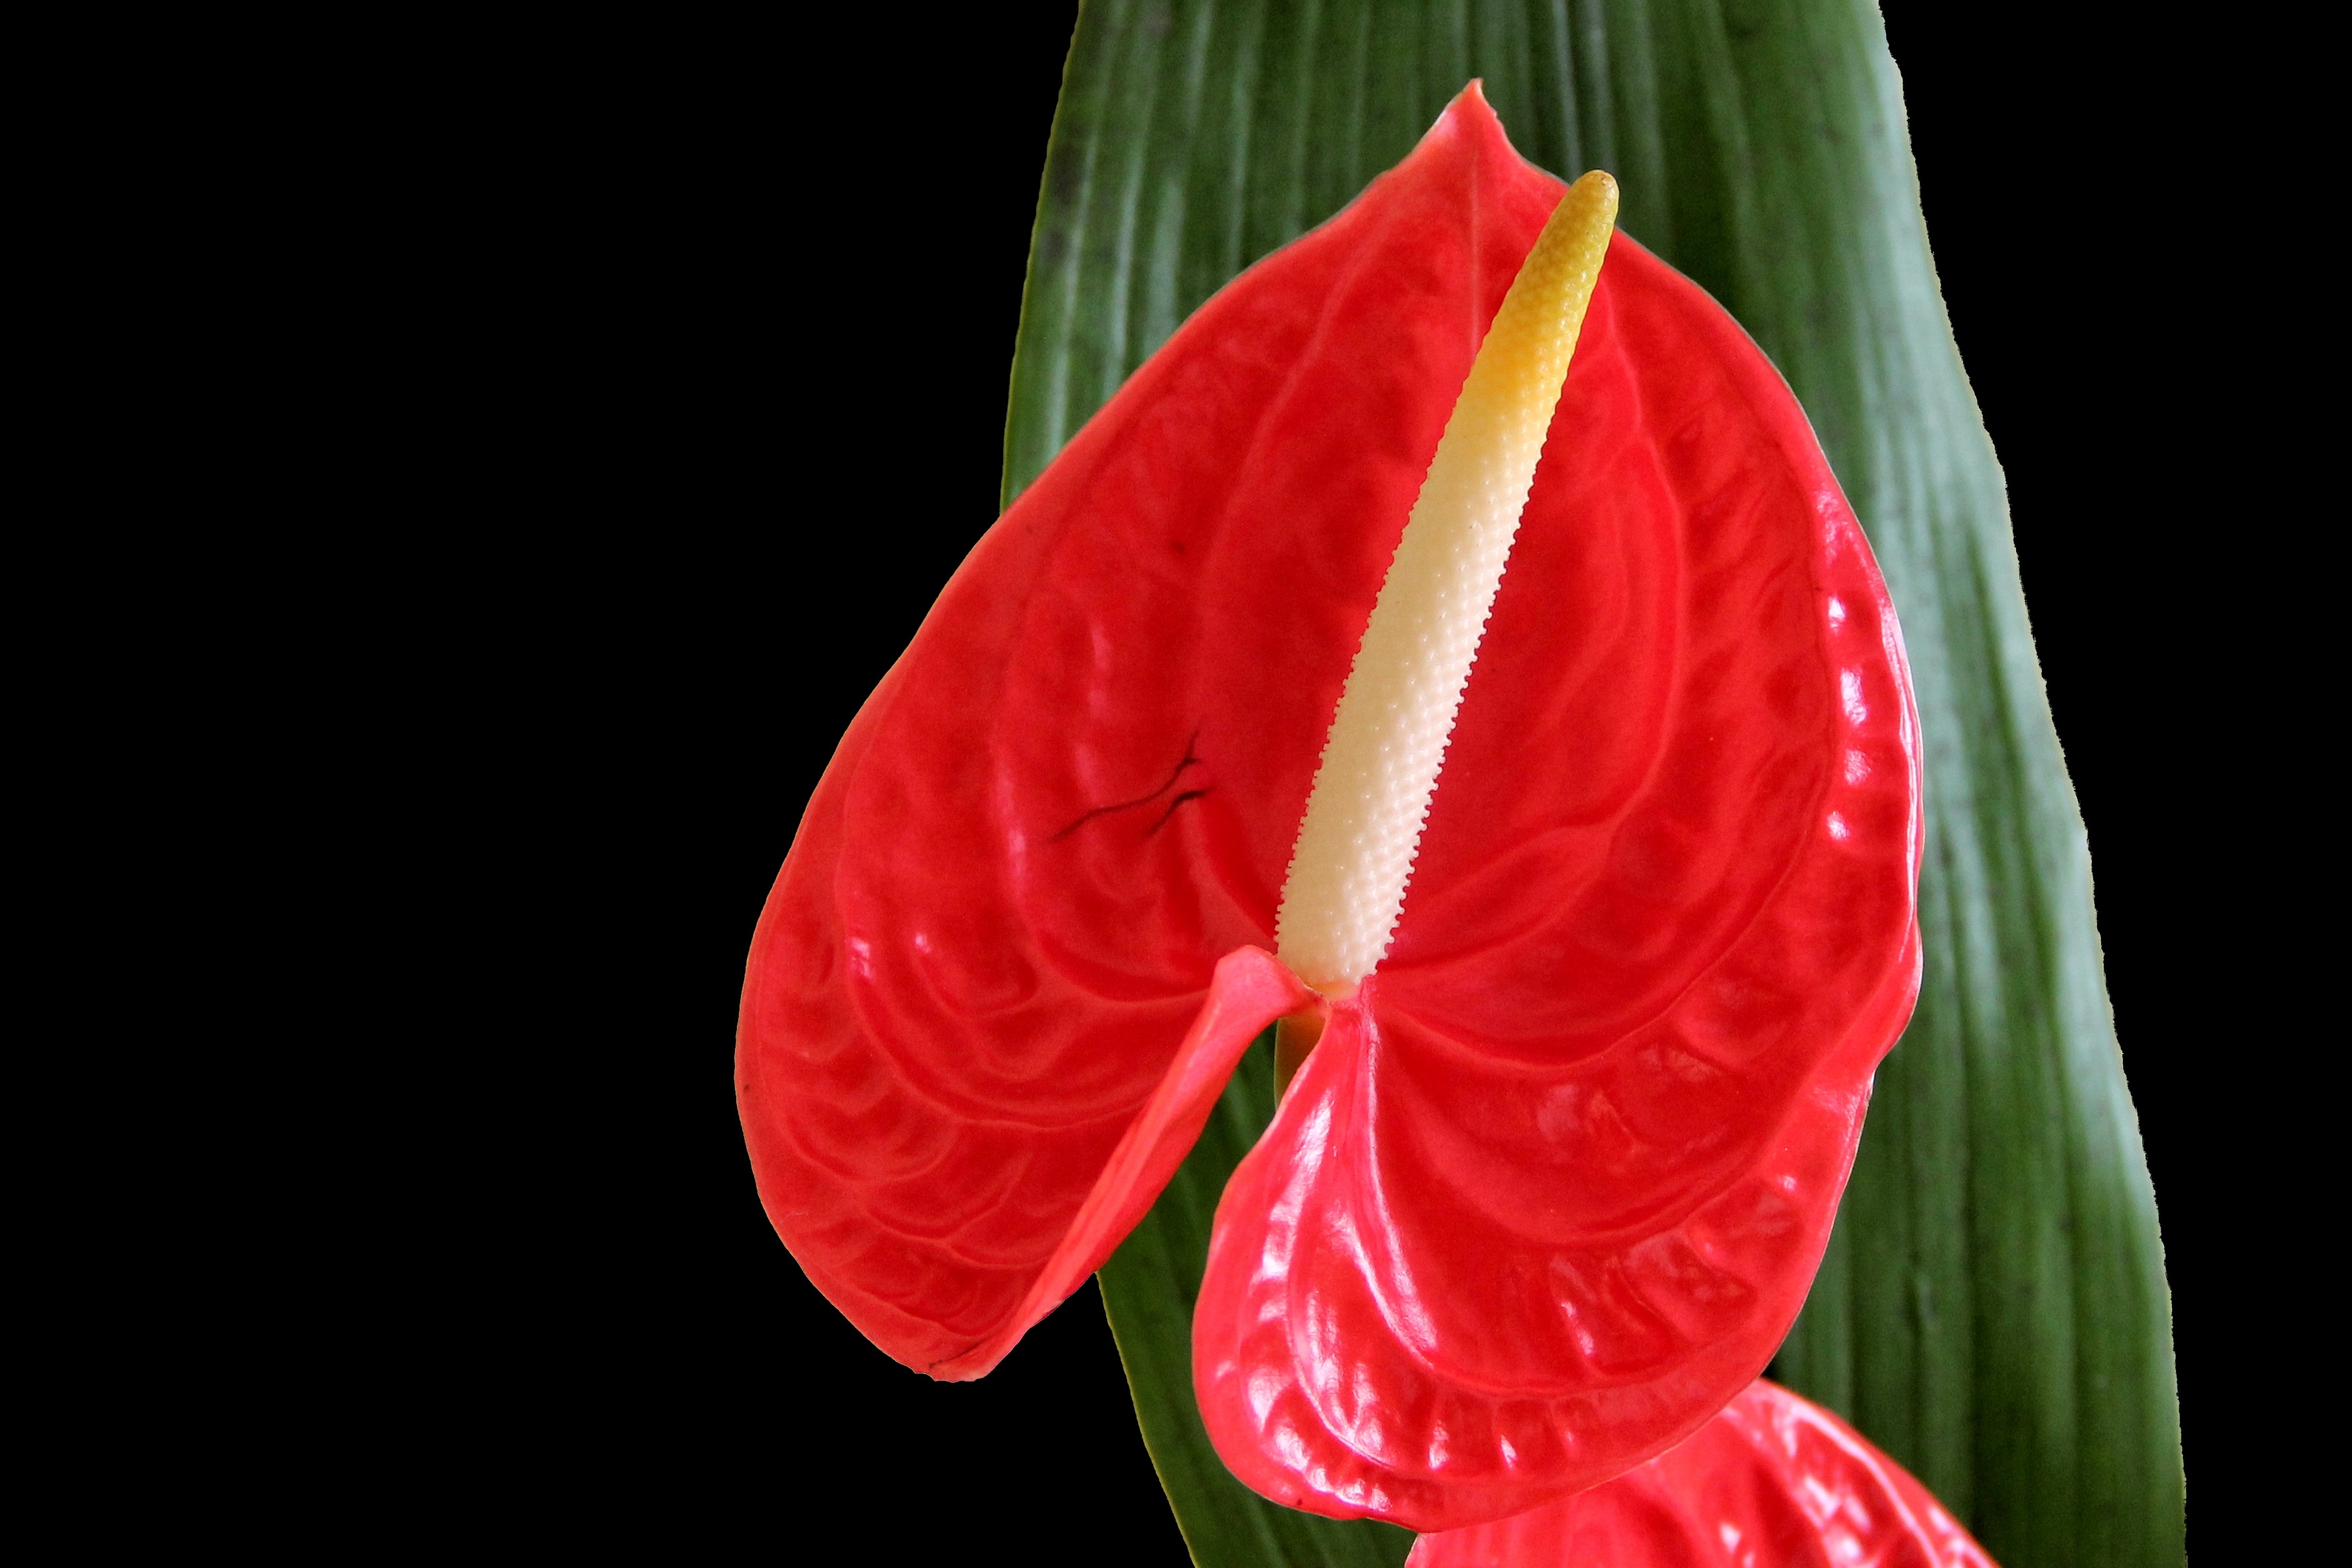
blossom, plant, leaf, flower, petal, bloom, red, anthurium, organ, flamingo flower, macro photography, flowering plant, land plant